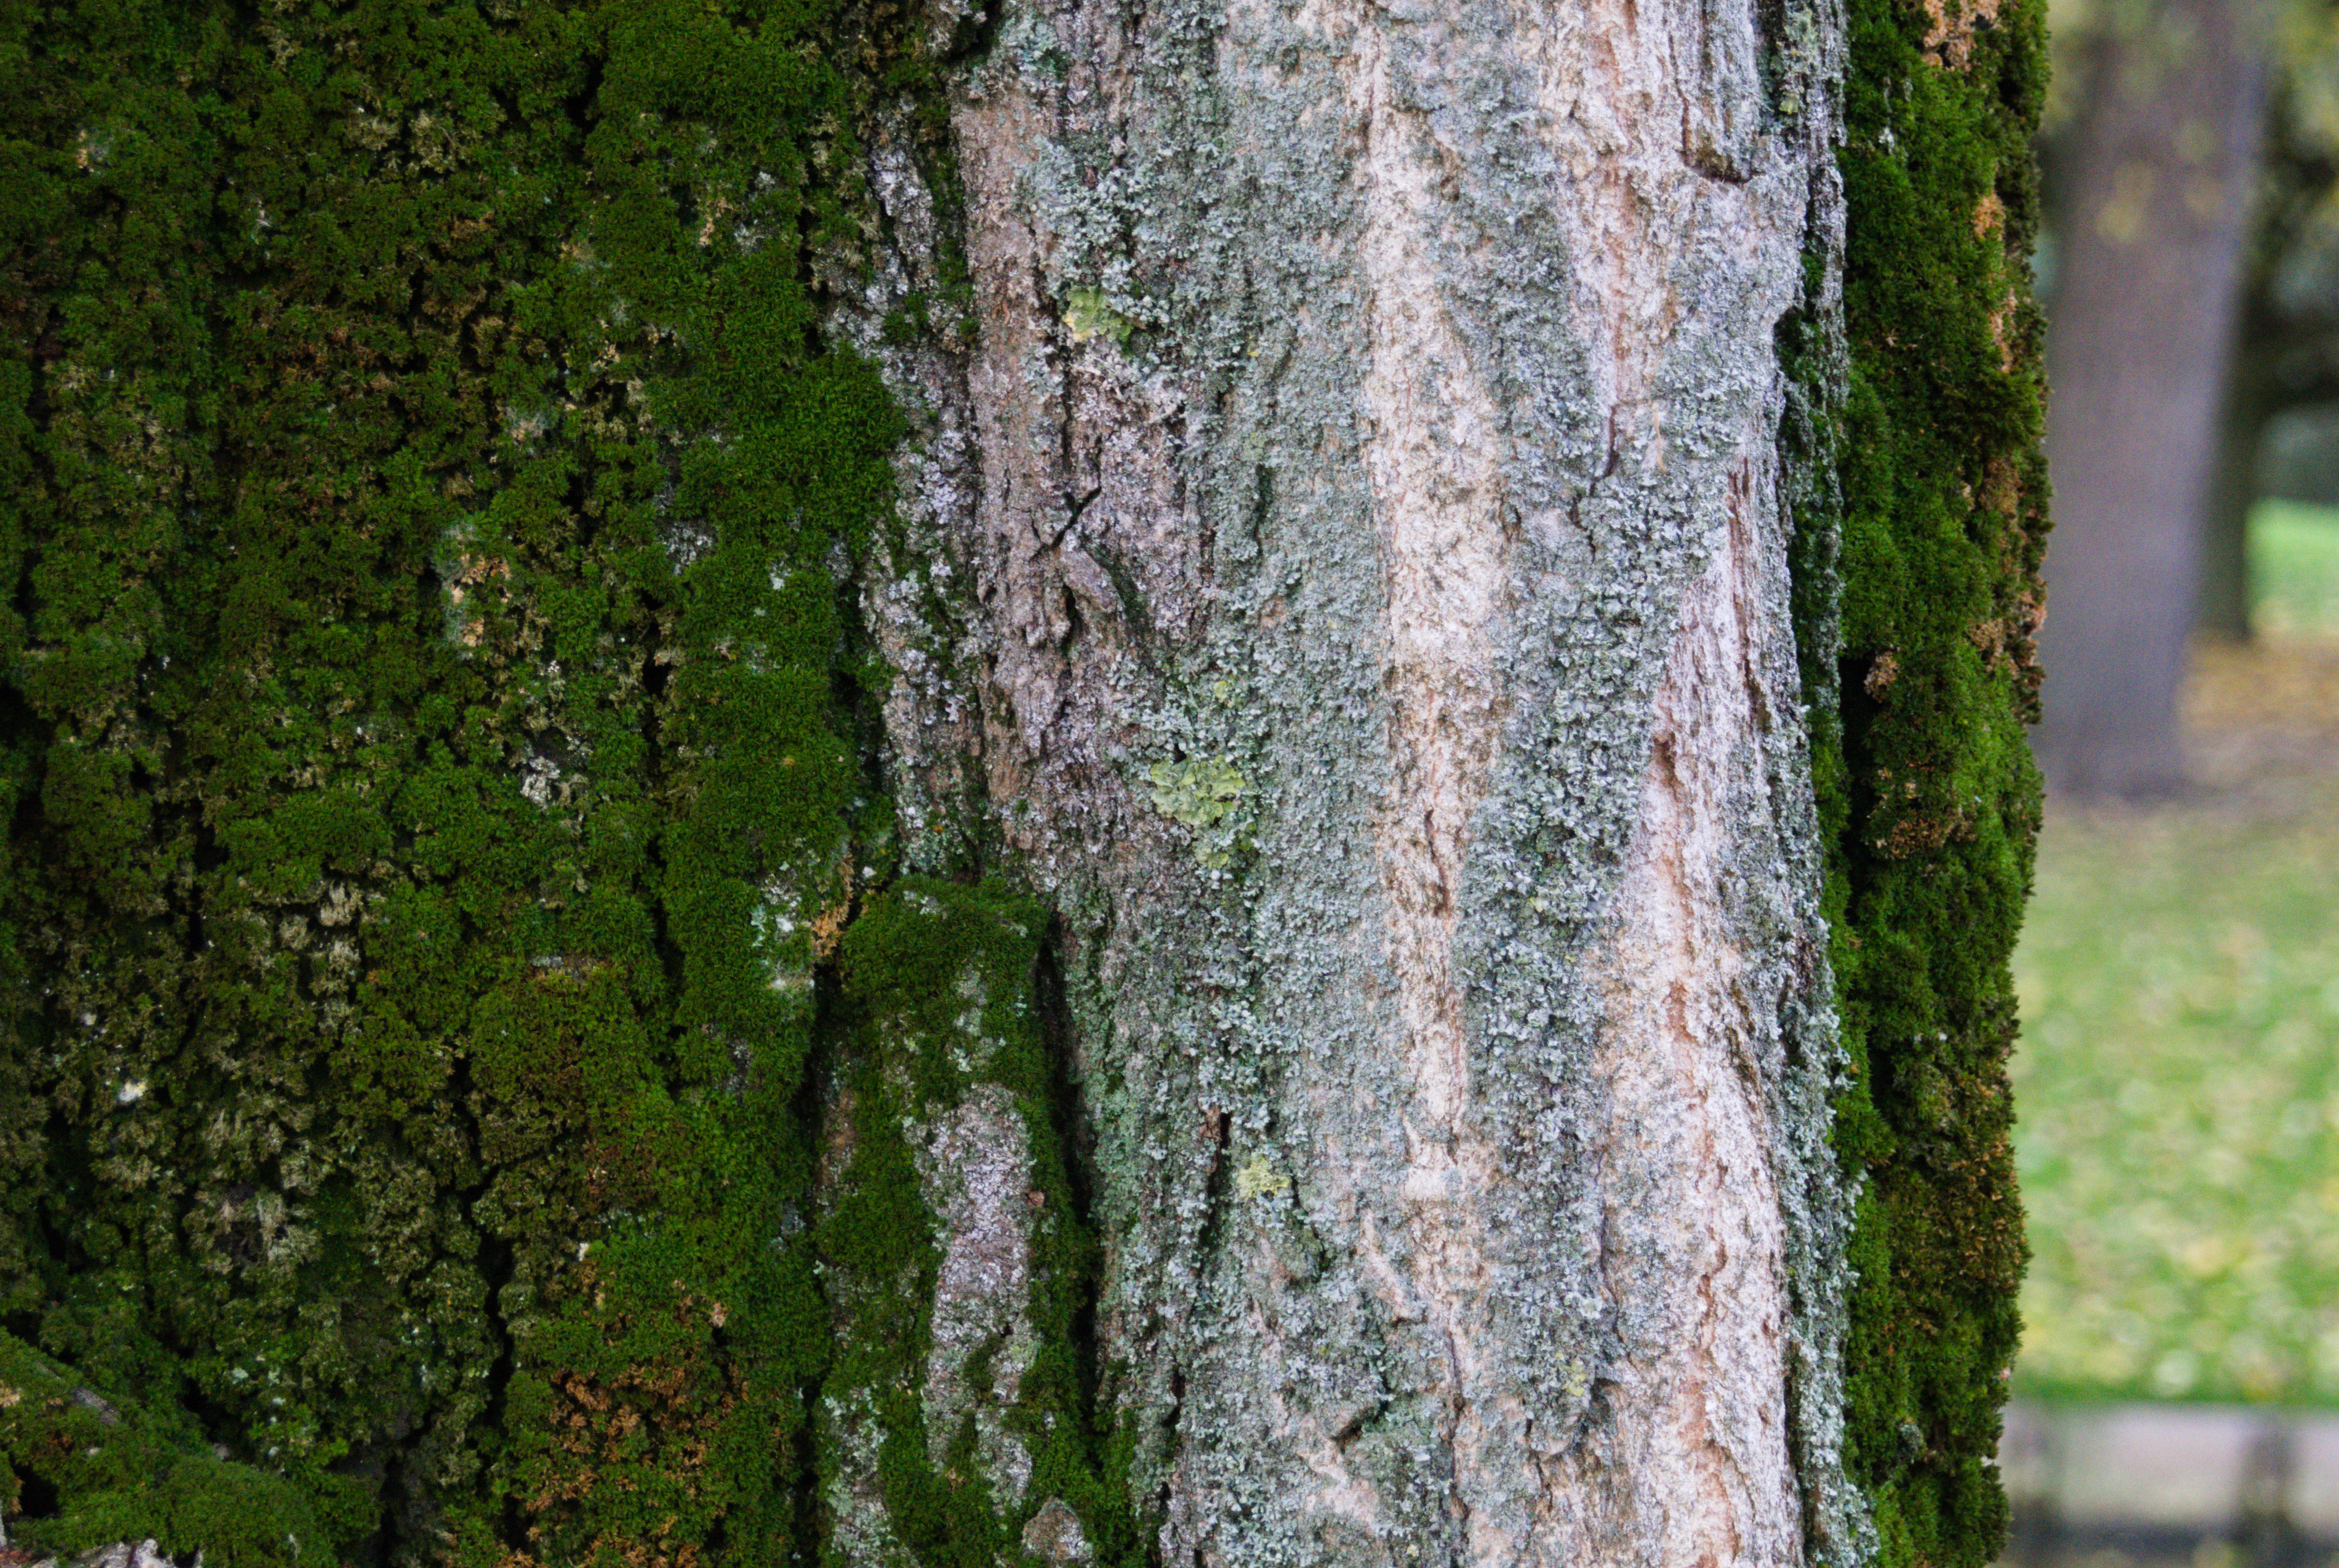
tree, tree bark, moss, nature, trunk, plant, woody plant, forest, biome, old growth forest, branch, plant stem, grass, grove, temperate broadleaf and mixed forest, woodland, valdivian temperate rain forest, temperate coniferous forest